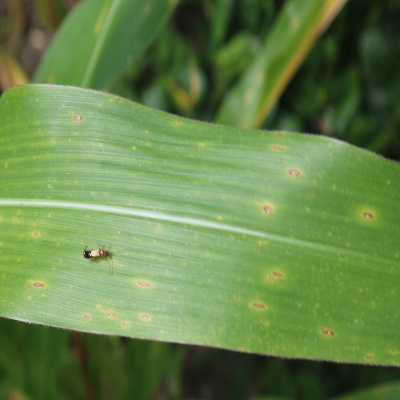
Crop: Maize
Condition: leaf spot